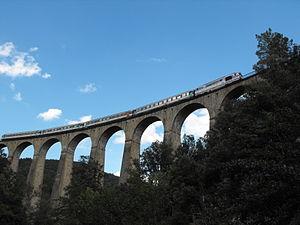
Viaduc de Chamborigaud.
Chamborigaud est une commune française située dans le département du Gard en région Occitanie, proche du Mont Lozère dans le sud-est du Massif central.
Cet article recense les monuments historiques du Gard, en France.